Anders Bure

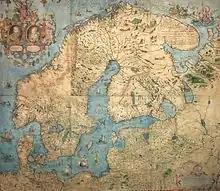
Bure's 1626 map of Scandinavia, from the collections of the National Library of Sweden. A total of seven copies of the original print run are known to have survived.

Anders Bure has been called the "father of Swedish cartography". In 1603, Bure received a commission from the future King Charles IX of Sweden (at the time Duke Charles) to make a map of the Nordic countries, with the specification that it should show all provinces and cities of Sweden. Charles had a personal interest in mapmaking, and his successor Gustavus Adolphus, who Bure would also work for, personally used maps frequently, both during his military campaigns and in peacetime. However, the immediate reason for commissioning the map was ongoing border disputes with Denmark and Russia. There were also broader political, military and administrative reasons for the Swedish state to take an interest in mapmaking, and within a few generations the state would finance and orchestrate the complete mapping of the country.